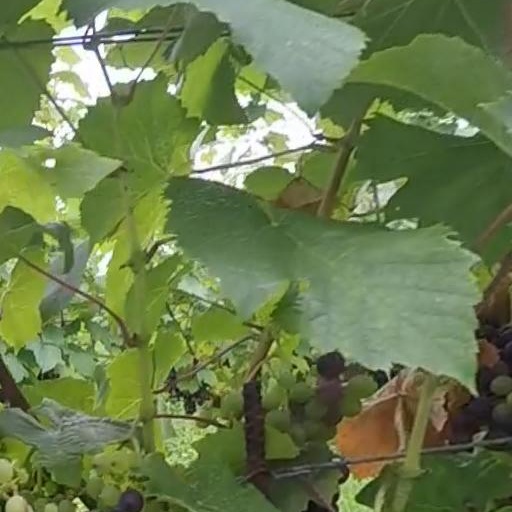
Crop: grape